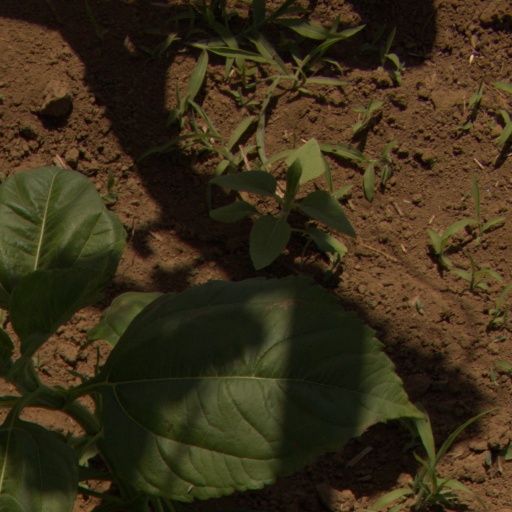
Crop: Jerusalem artichoke